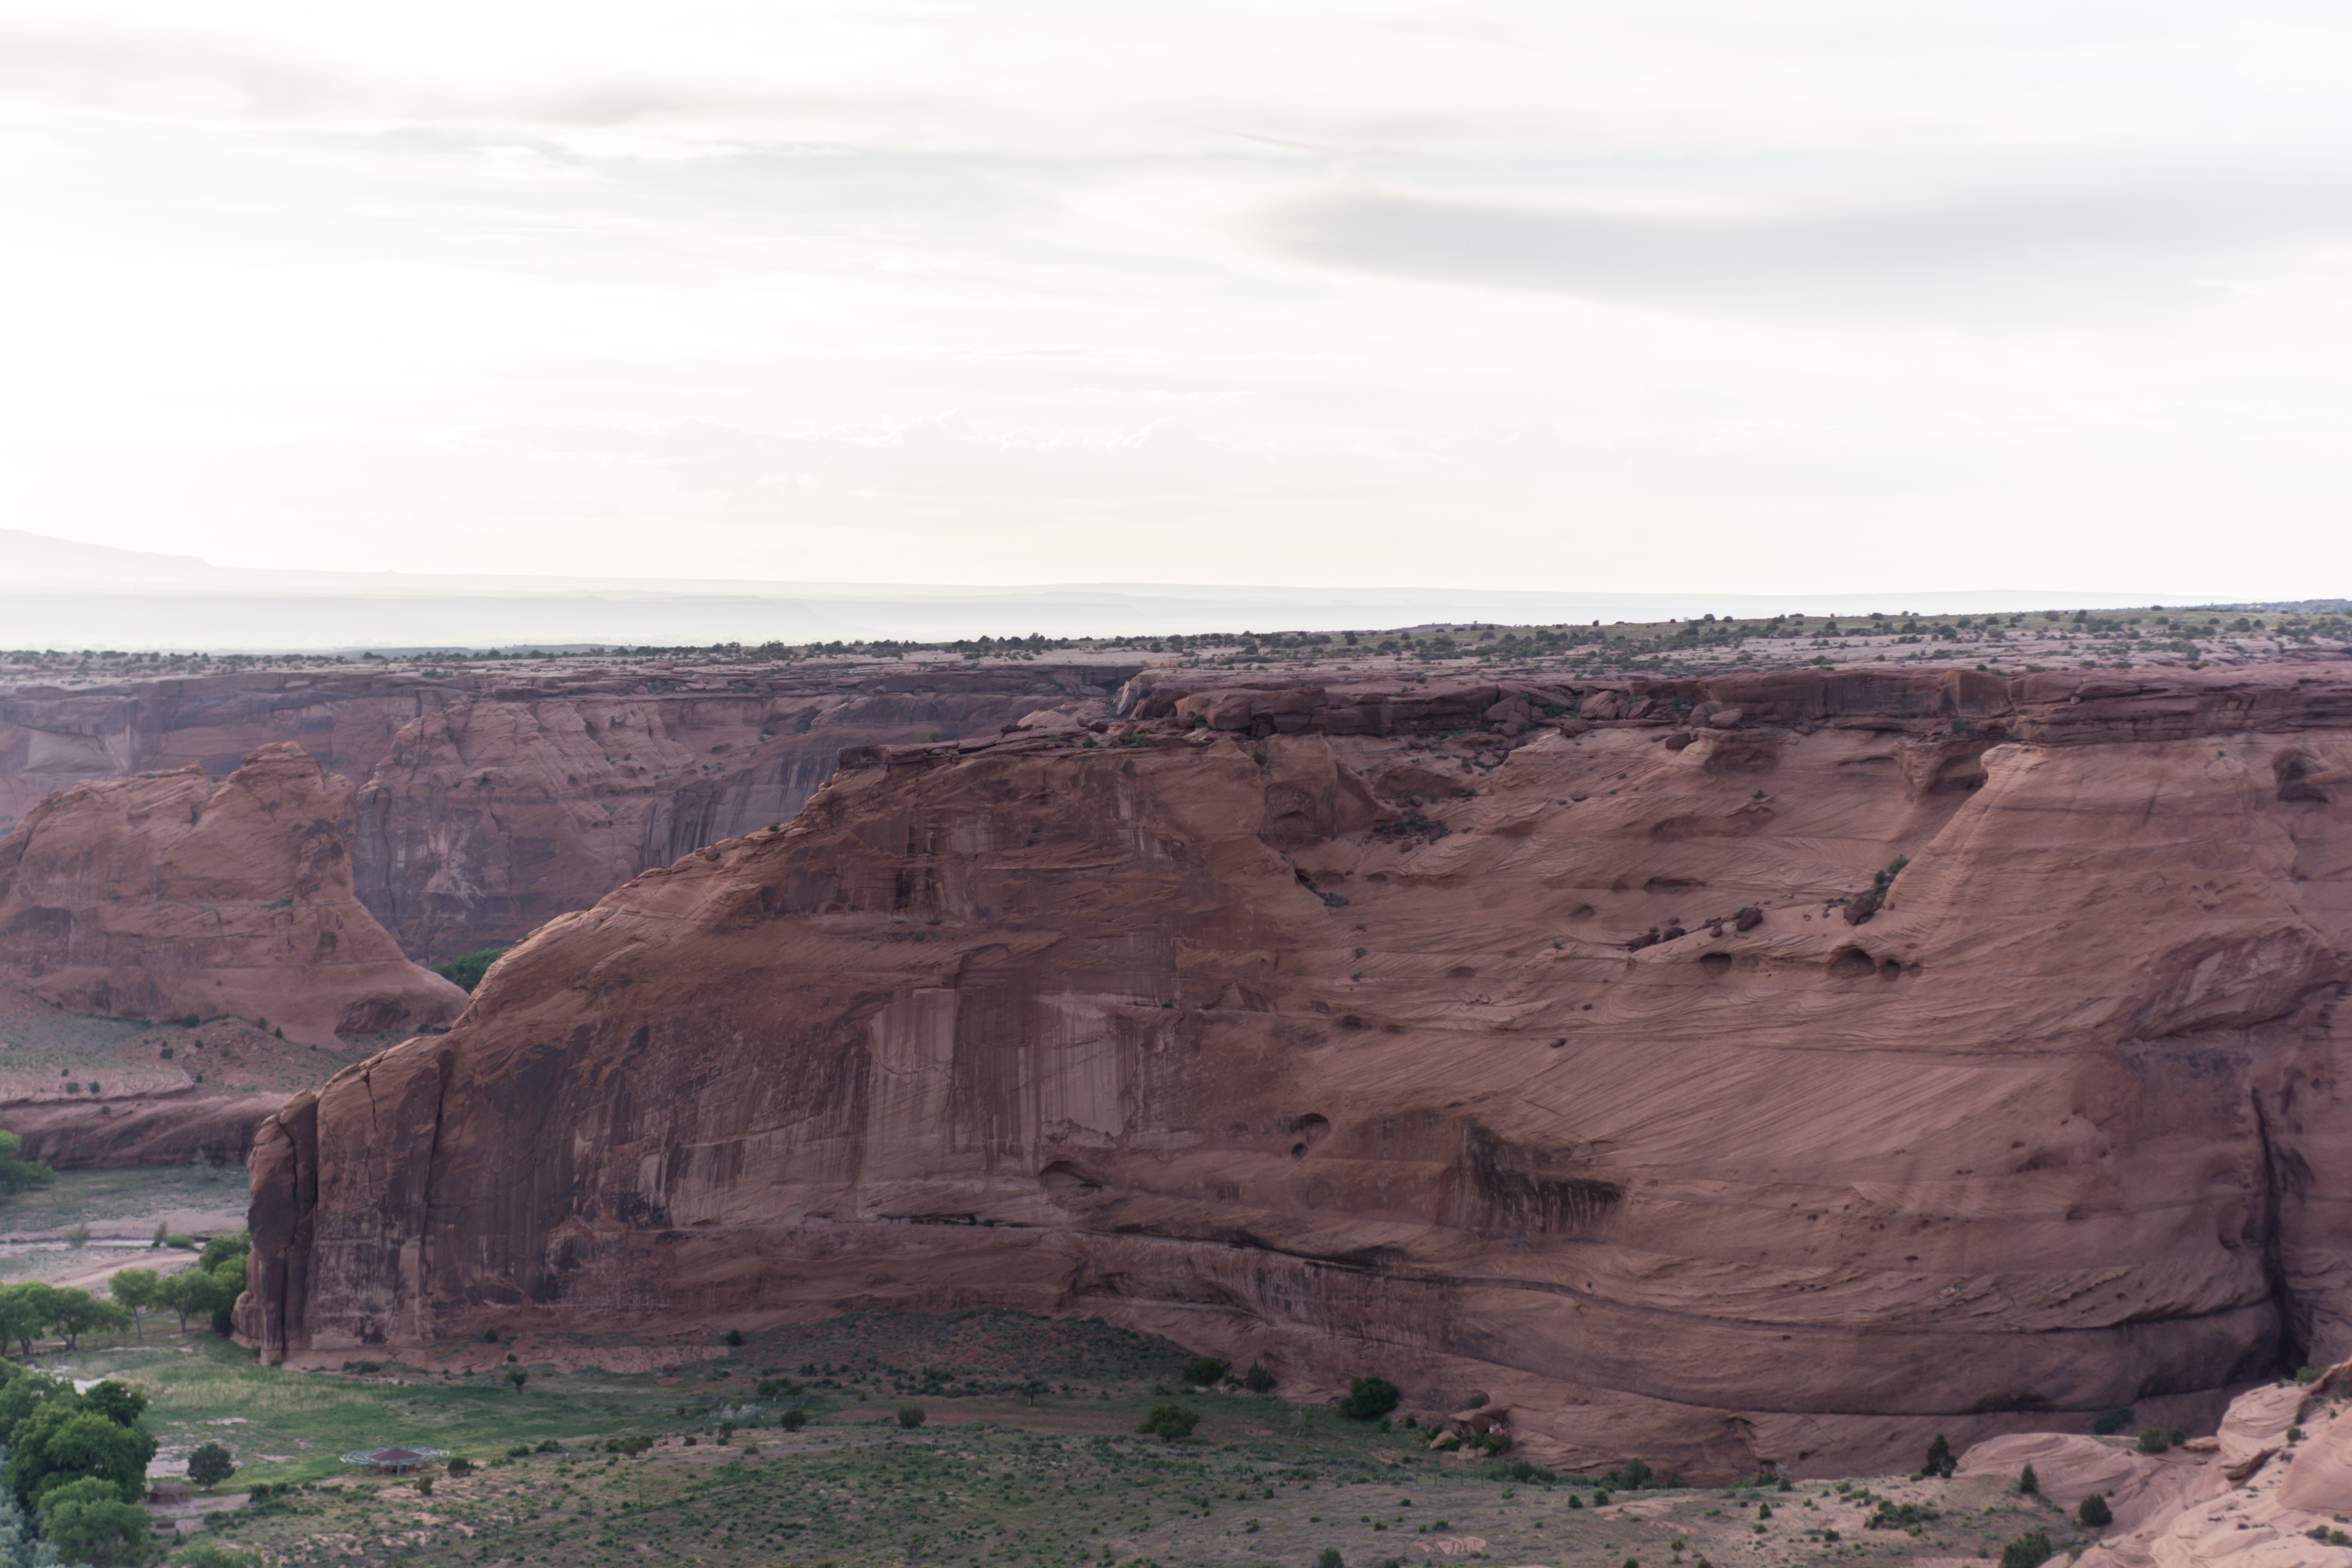
landscape, nature, rock, desert, travel, formation, dry, cliff, arch, natural, usa, america, soil, landmark, canyon, terrain, geology, badlands, plateau, western, southwest, wadi, landform, geographical feature